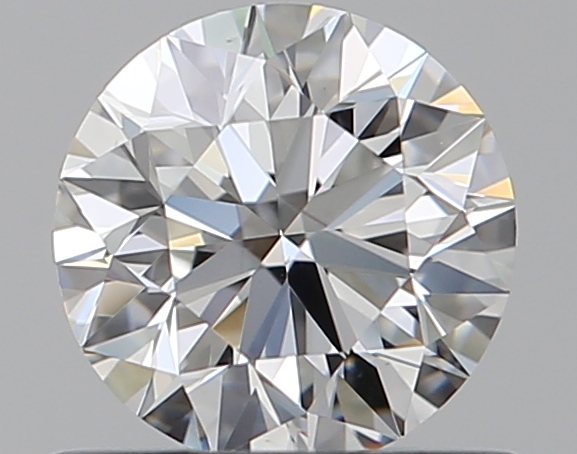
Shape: round
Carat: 0.59
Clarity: VS1
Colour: F
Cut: EX
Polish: EX
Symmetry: EX
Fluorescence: F
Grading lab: GIA
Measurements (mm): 5.34 x 5.38 x 3.36